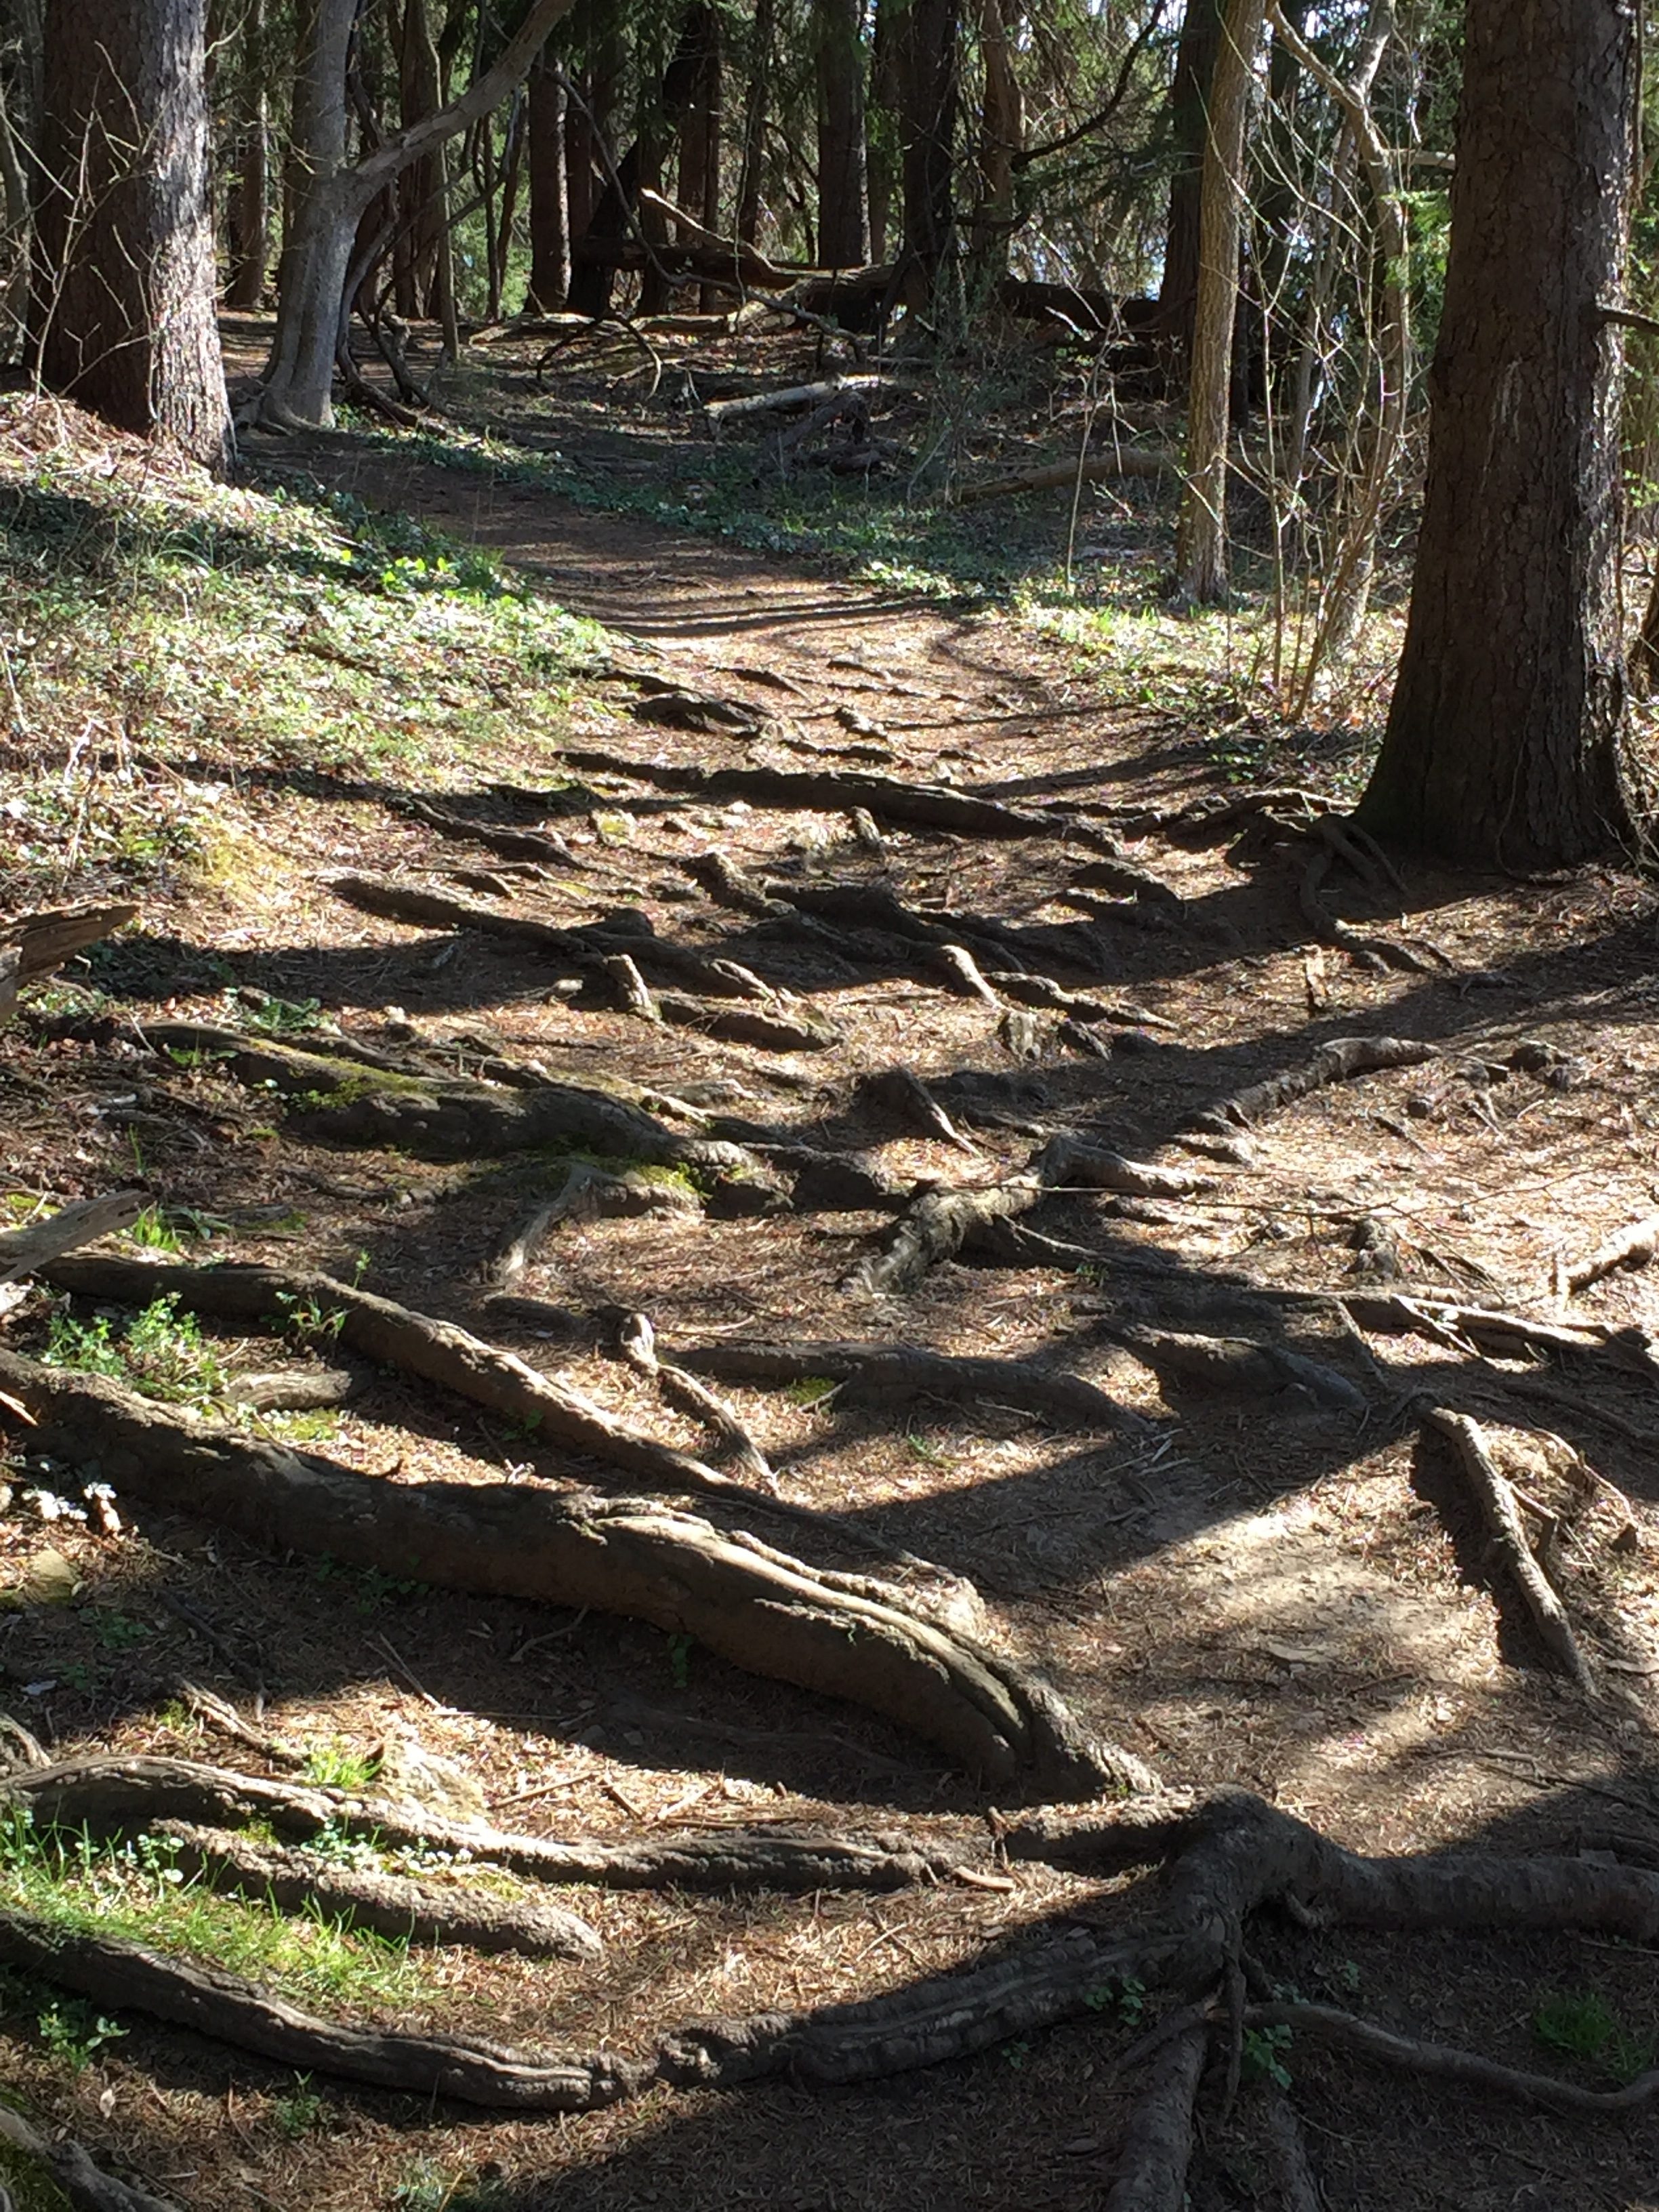
tree, nature, forest, path, rock, wilderness, wood, trail, leaf, autumn, park, soil, roots, woodland, habitat, tree with roots, natural environment, woody plant, difficult path